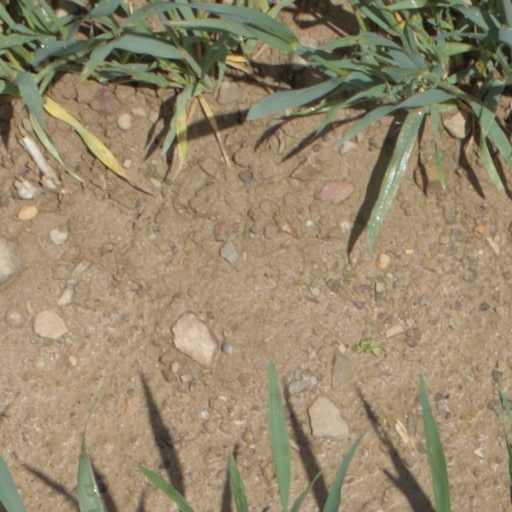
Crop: wheat